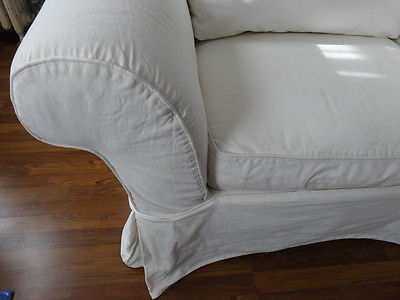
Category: chair